Typhoon Mary (1960)

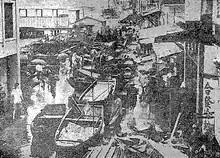
Front page of "Ta Kung Pao", showing the damage inside the colony

Before Mary made landfall, 80 freighters and liners arrived in Hong Kong to ride out the storm. In Okinawa, military personnel were evacuated to safe areas, and planes were all protected. Meanwhile, a joint military exercise by the South Korean and American Marines were delayed by one day due to the storm.